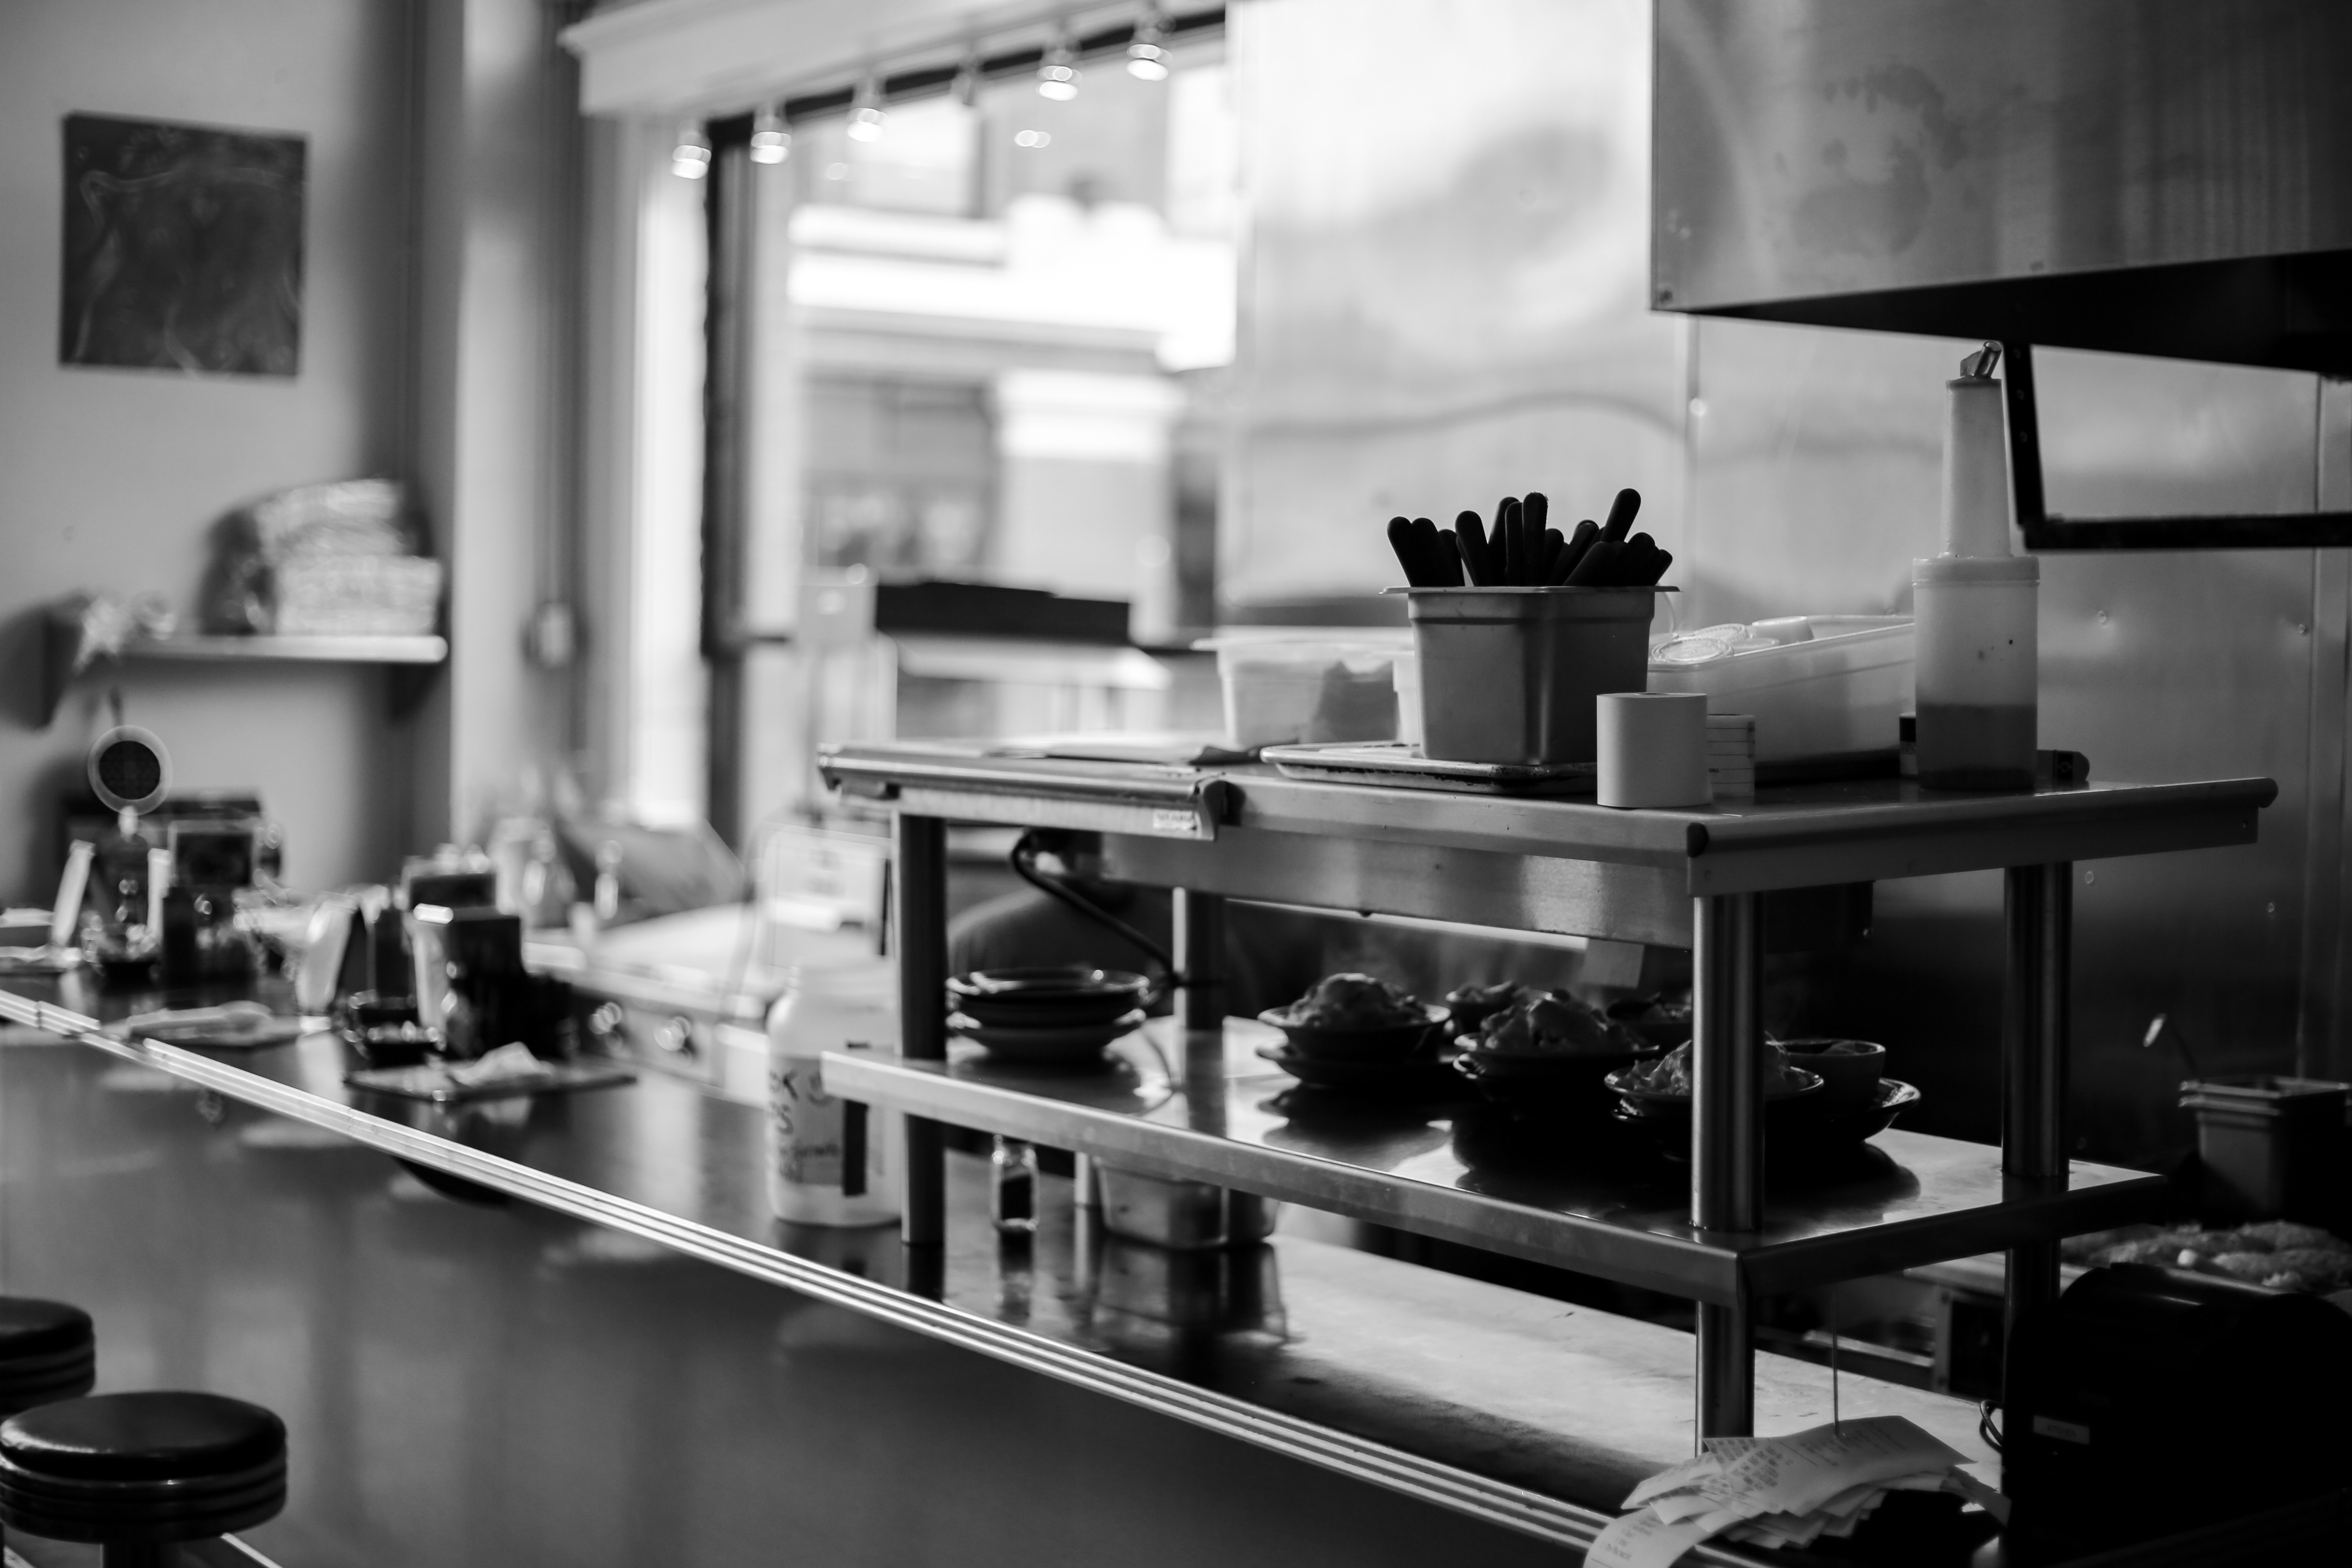
black and white, white, restaurant, bar, kitchen, black, room, monochrome, interior design, design, monochrome photography